United States Army Air Assault School

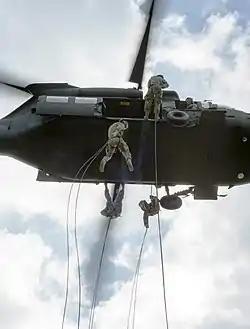
Students practice rappelling from a UH-60 Black Hawk during Air Assault School

Students receive hands-on training on preparation, rigging, and inspection of several certified or suitable external loads. These may include the following loads: